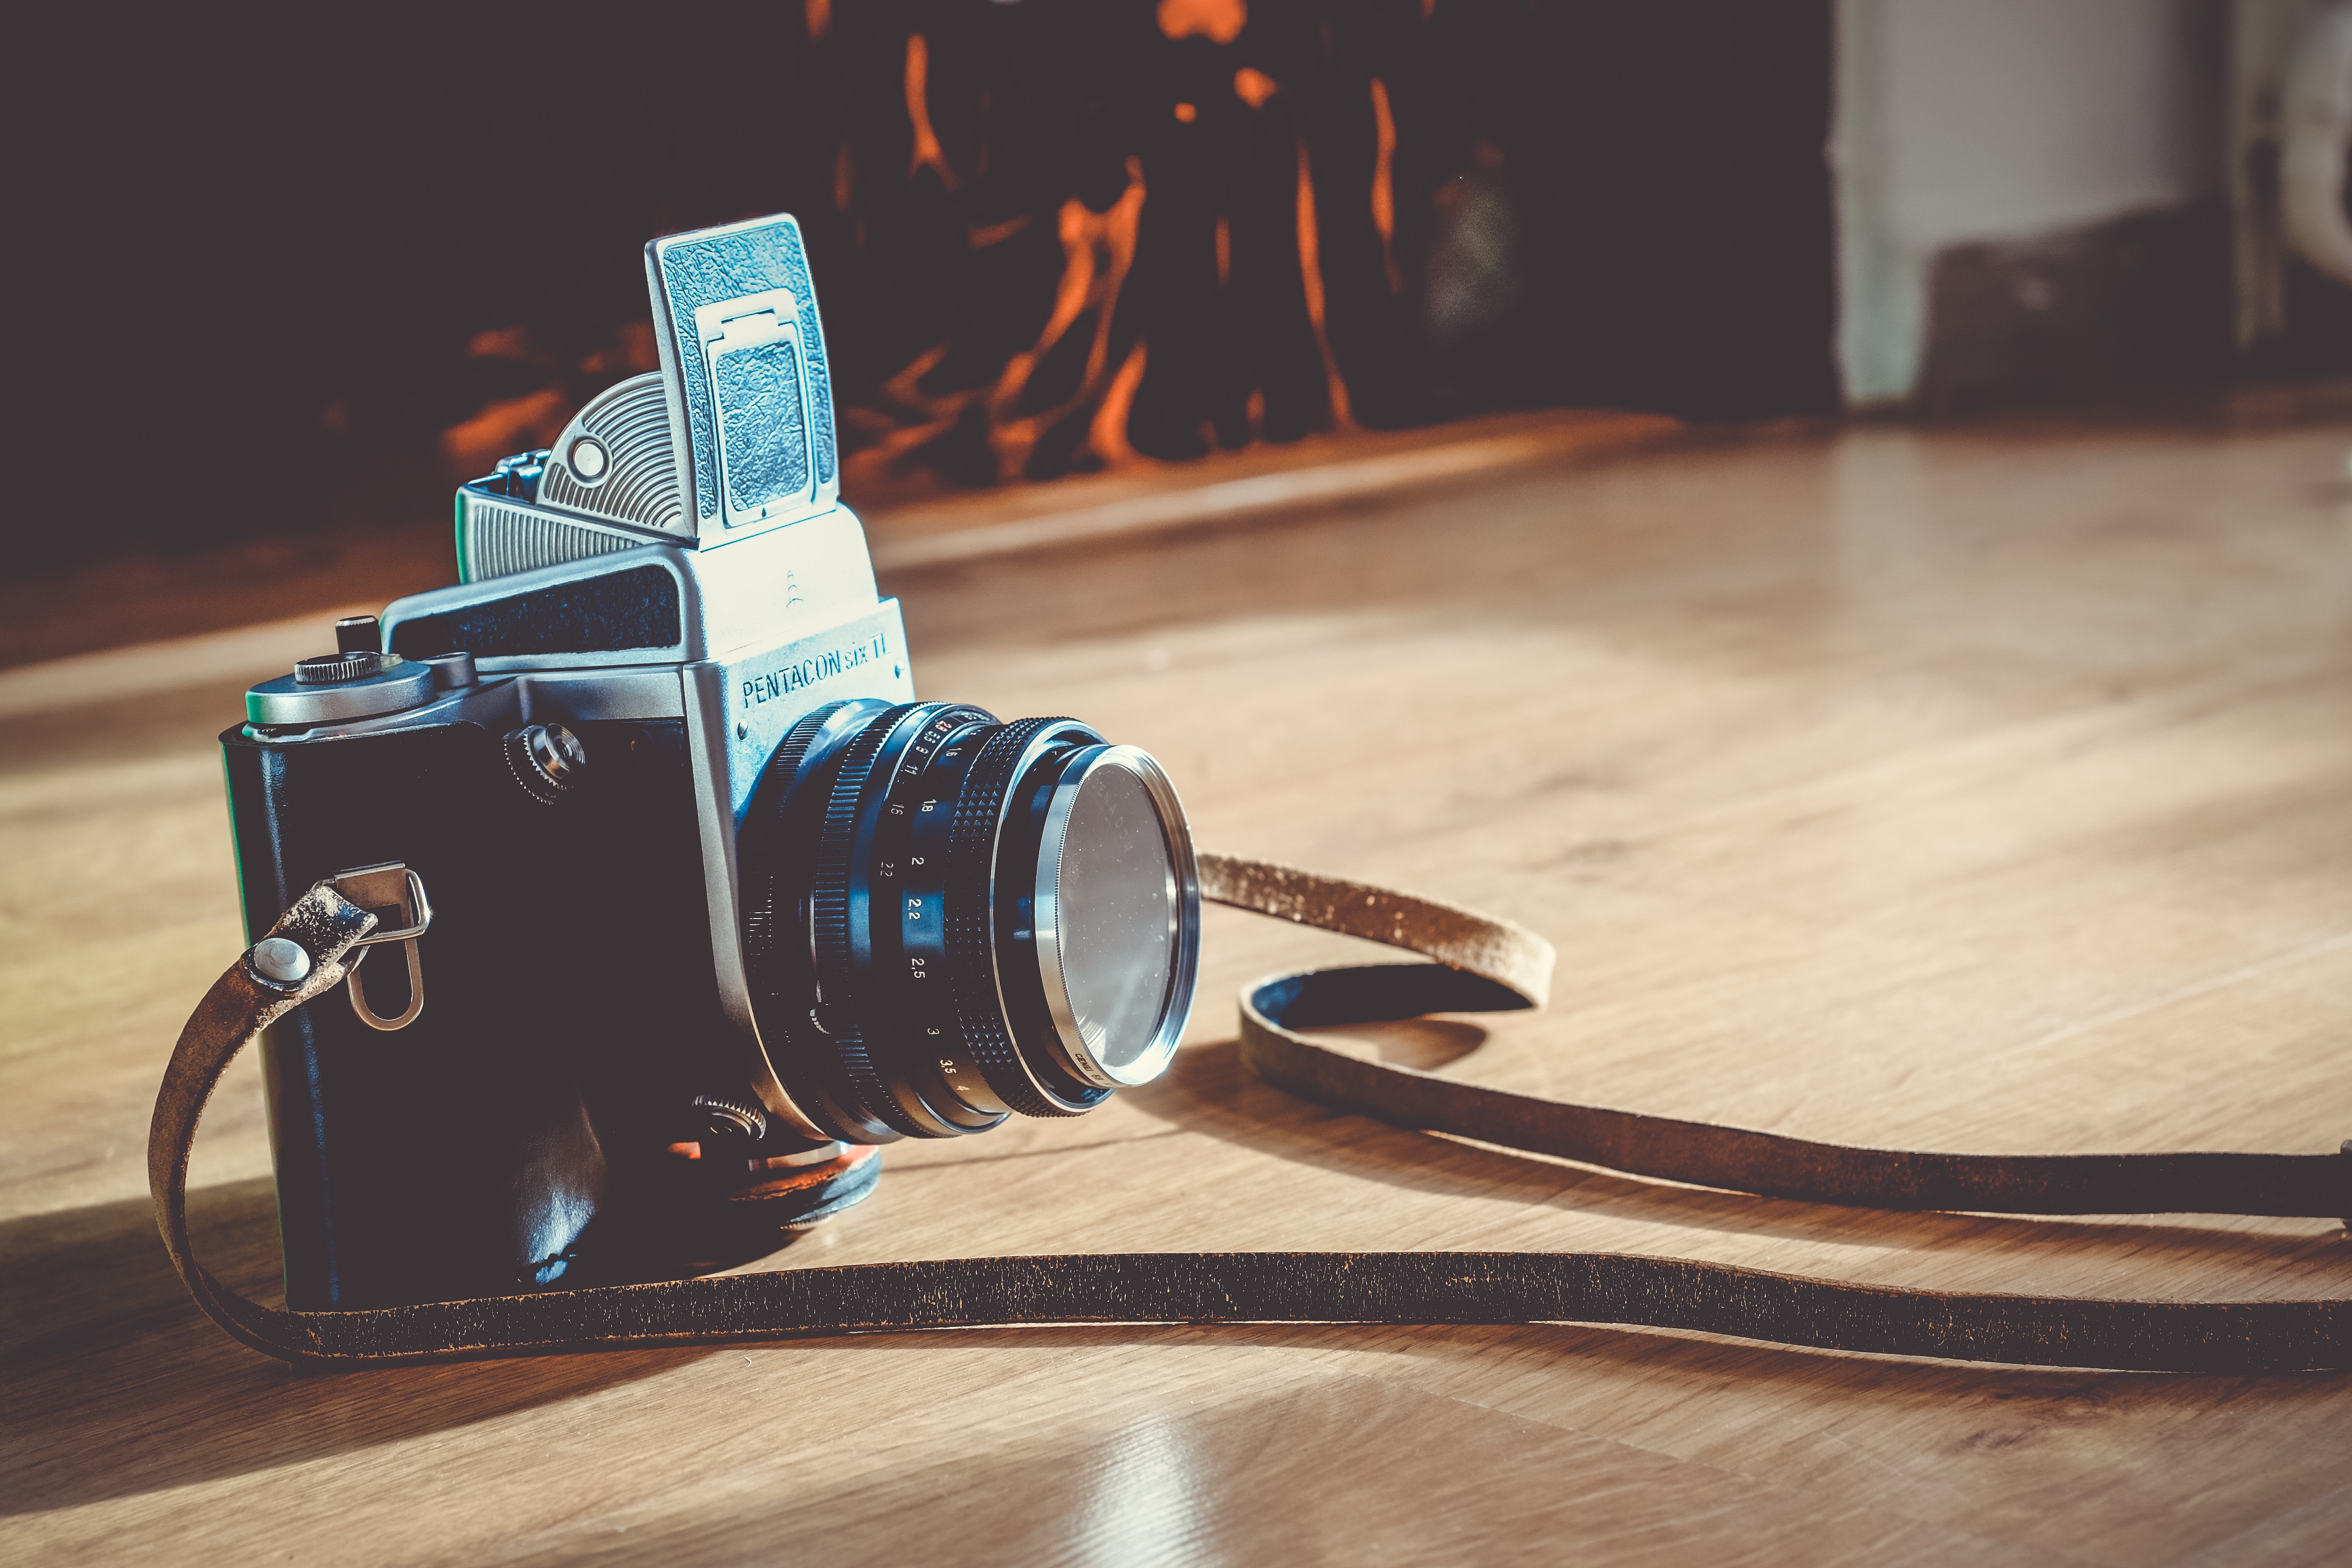
sun, camera, photography, vintage, photographer, antique, retro, sunlight, old, film, photo, analog, lens, equipment, instrument, studio, professional, shutter, old camera, sunny, art, focus, design, picture, photograph, style, soft, image, photographing, classic, aperture, faded, traditional, fade, photographic, optical, old fashioned, medium format, single lens reflex camera, cameras optics